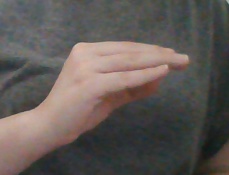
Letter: jeem